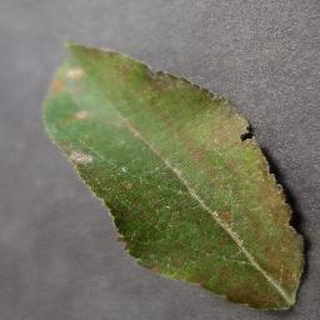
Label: apple_cedar_apple_rust